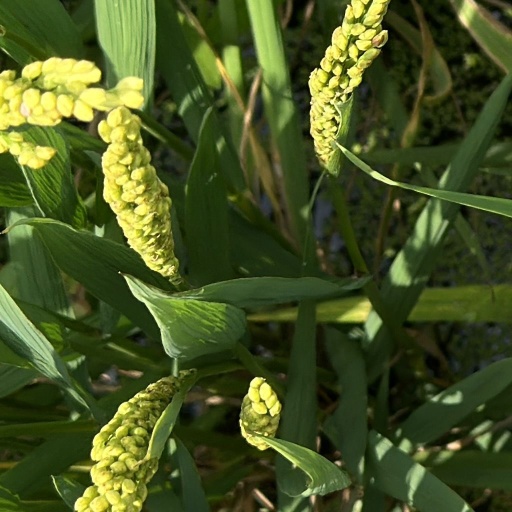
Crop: rice